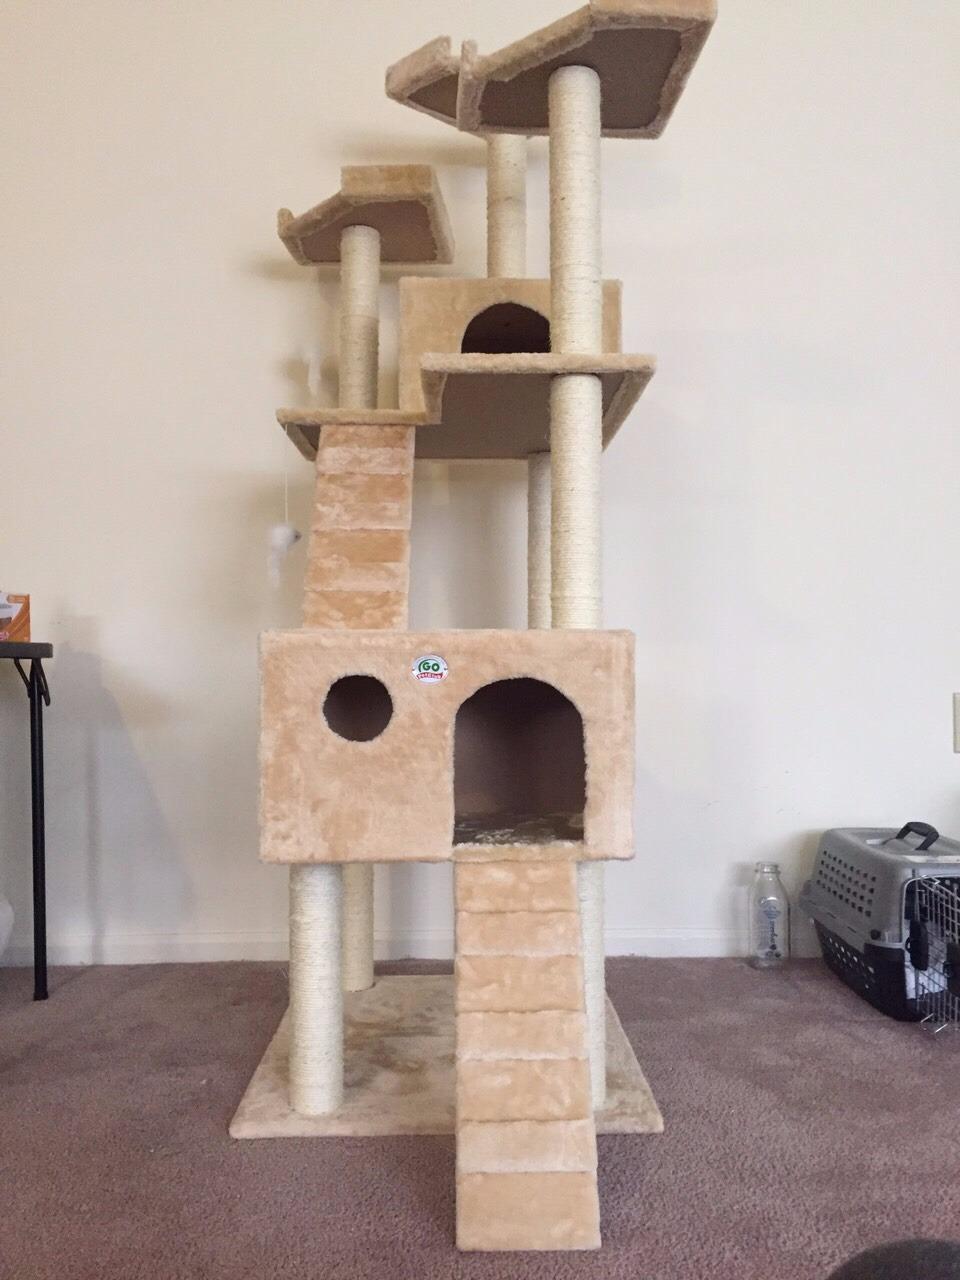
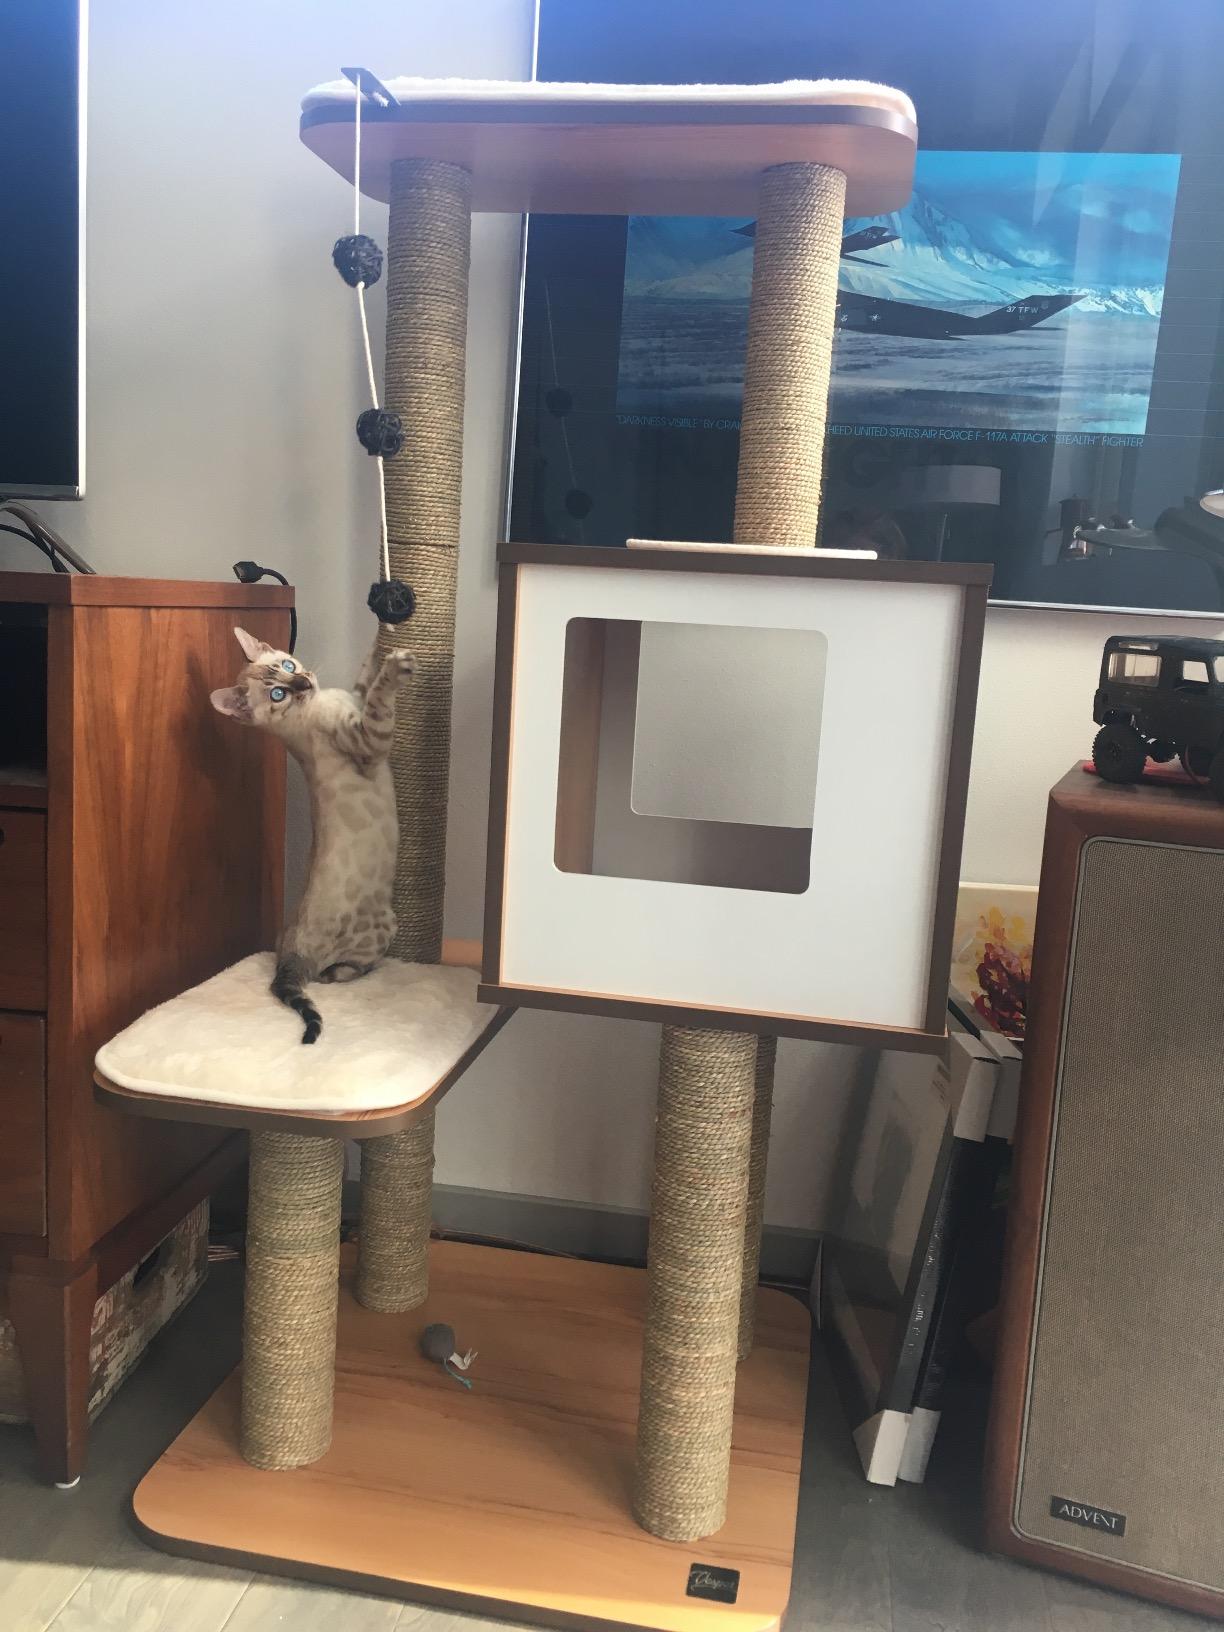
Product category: items_cat tree
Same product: no